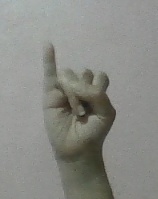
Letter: meem